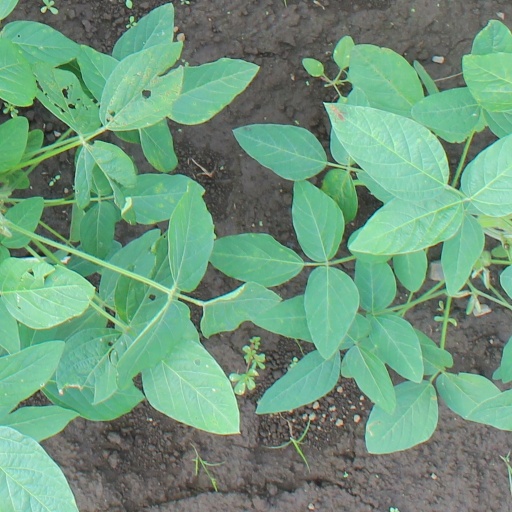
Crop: soybean